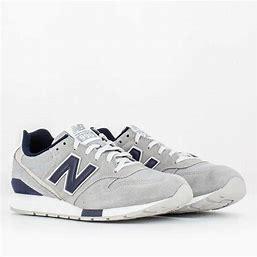
Brand: New
Model: Balance New Balance 996